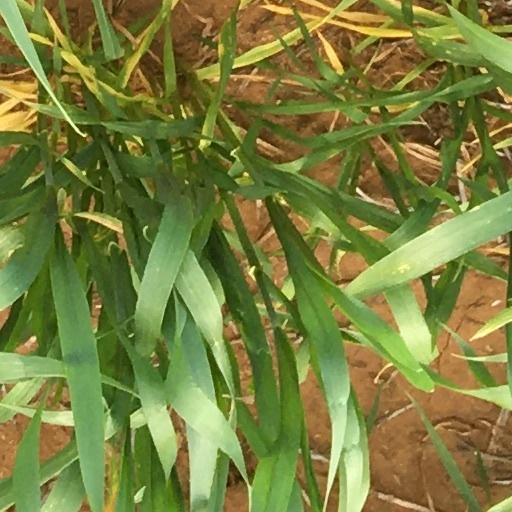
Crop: wheat